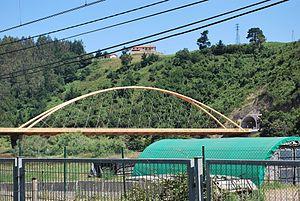
Pont routier sur le rio Deba à Deba (Guipuscoa).